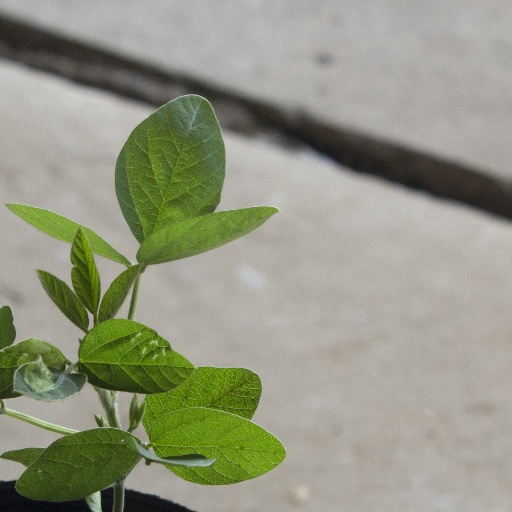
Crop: soybean